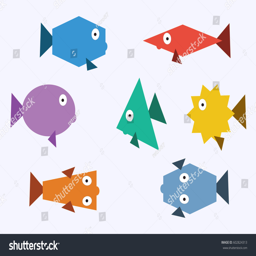
a set of fish from geometric shapes